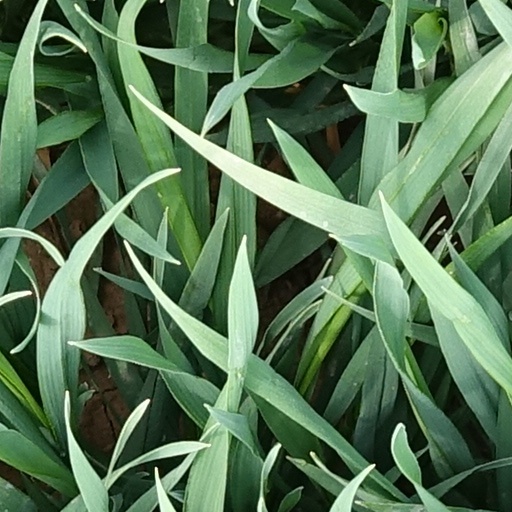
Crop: wheat